Waiting (2015 film)

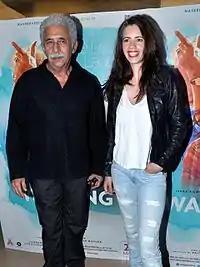
Koechlin and Shah posing for the camera

Principal photography began in November 2014 in the coastal city of Kochi, Kerala. The shoot for the entire film was completed on schedule in around 30 days. Of the shooting experience, Menon said, "The experience was beautiful though there were many challenges as we were predominantly an all-woman crew." In an interview with "The Hindu", Koechlin revealed that throughout the production process, she questioned Menon several times as she wanted to better understand her character's background. She said that she would have lengthy discussions regarding particular scenes with Menon, who would then redraft the part. She also enjoyed working with Shah, describing the experience as "gratifying".